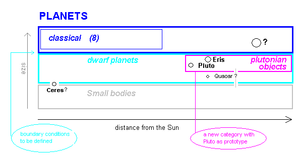
La définition des planètes de l'Union astronomique internationale est adoptée le 24 août 2006 lors de sa 26ᵉ assemblée générale. Selon celle-ci, une planète est un corps céleste qui :